Paderborn

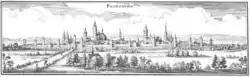
Paderborn in 1647.

The city was taken by Prussia in 1802, then by the French vassal state Kingdom of Westphalia from 1807 to 1813 and then returned to Prussia.